Mitchell Gourley

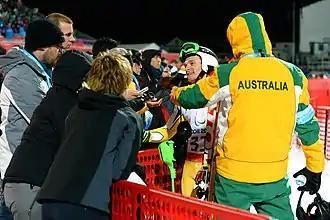
Gourley talks to the media after a race at Sochi 2014 Paralympics

At the December 2011 IPC Nor Am Cup, Gourley won his first gold medal in international competition in the giant slalom, but was beaten by New Zealand's Adam Hall and Australian teammate Toby Kane in the slalom. He competed at a February 2012 World Cup event in Italy in the slalom, but did not place in the event. After sitting in fourth place after his first run, he missed a gate in his second run and was disqualified. He won a gold medal in the giant slalom with a combined run time of 2:03.15, 0.43 seconds faster than the silver medallists. It was the first gold medal he had won at a World Cup.